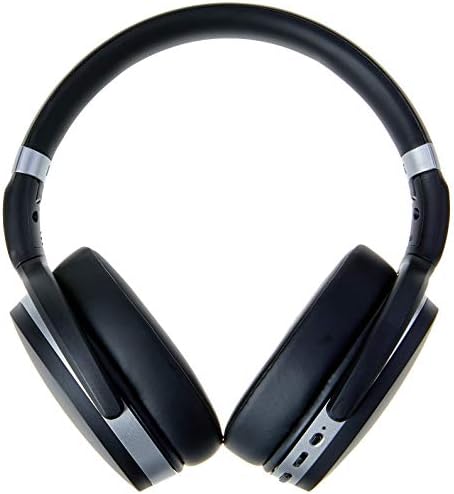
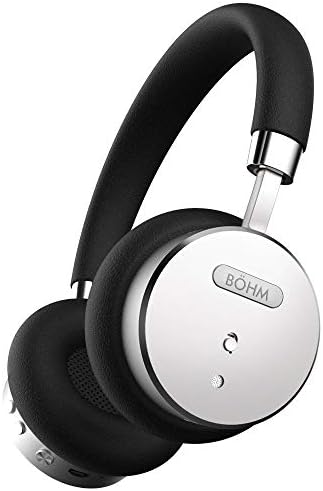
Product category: headphones
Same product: no